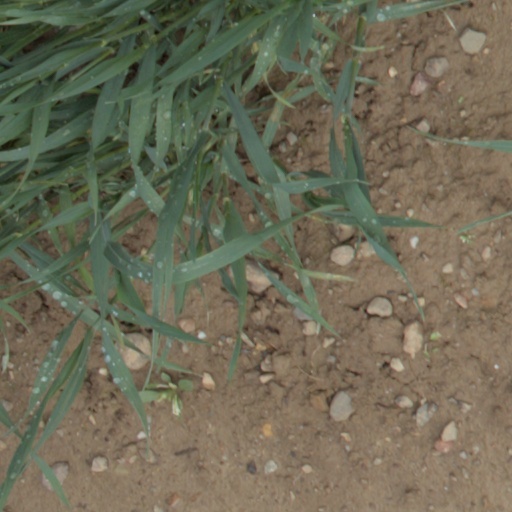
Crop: wheat